Ouezzane Province

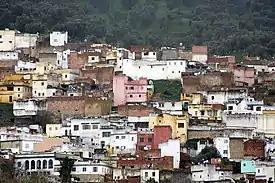
Ouezzane

Ouezzane is a province in the Moroccan region of Tanger-Tetouan-Al Hoceima with the capital being Ouezzane.